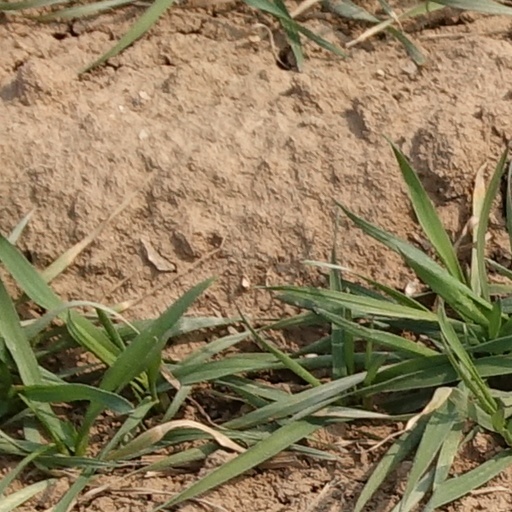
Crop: wheat